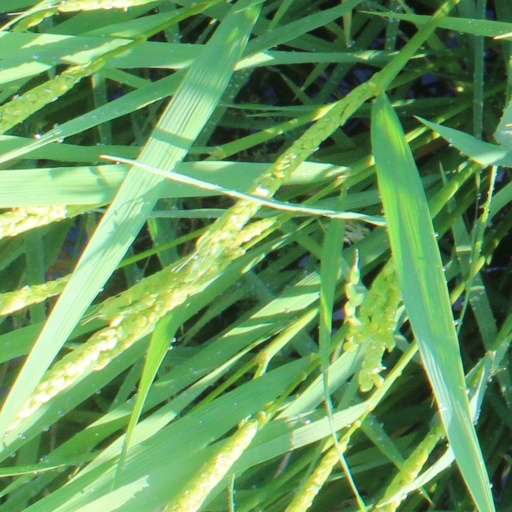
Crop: rice